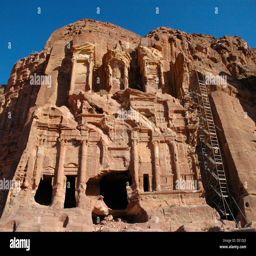
person was the principal city of person and flourished under the rulers and later